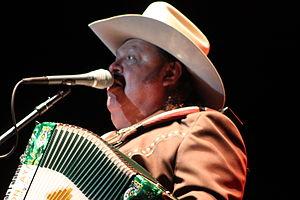
Ramón Ayala, né le 8 décembre 1945 à Monterrey, est un compositeur et accordéoniste mexicain qui a joué un grand rôle dans la musique norteña. Il est surnommé « El Rey del Acordeón », c'est-à-dire Le Roi de l'Accordéon.